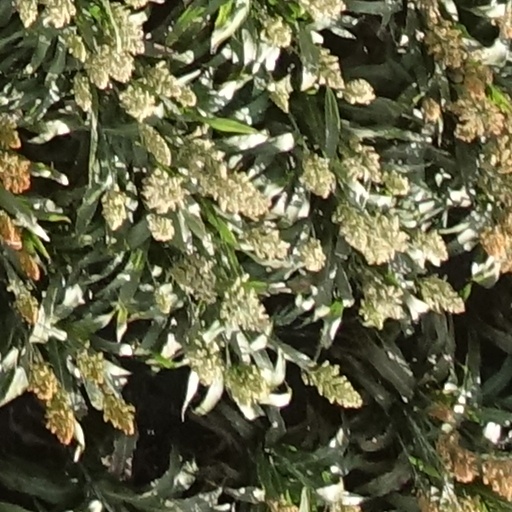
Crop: sorghum